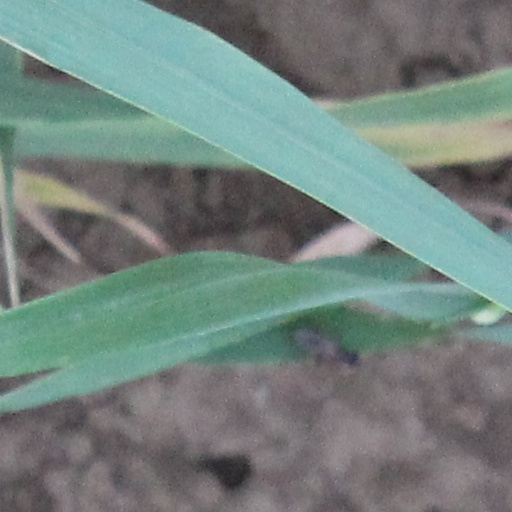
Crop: wheat